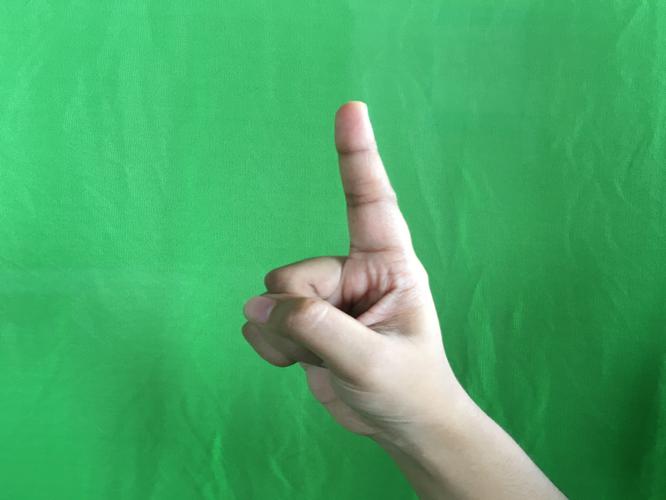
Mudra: Suchi
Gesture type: single_hand